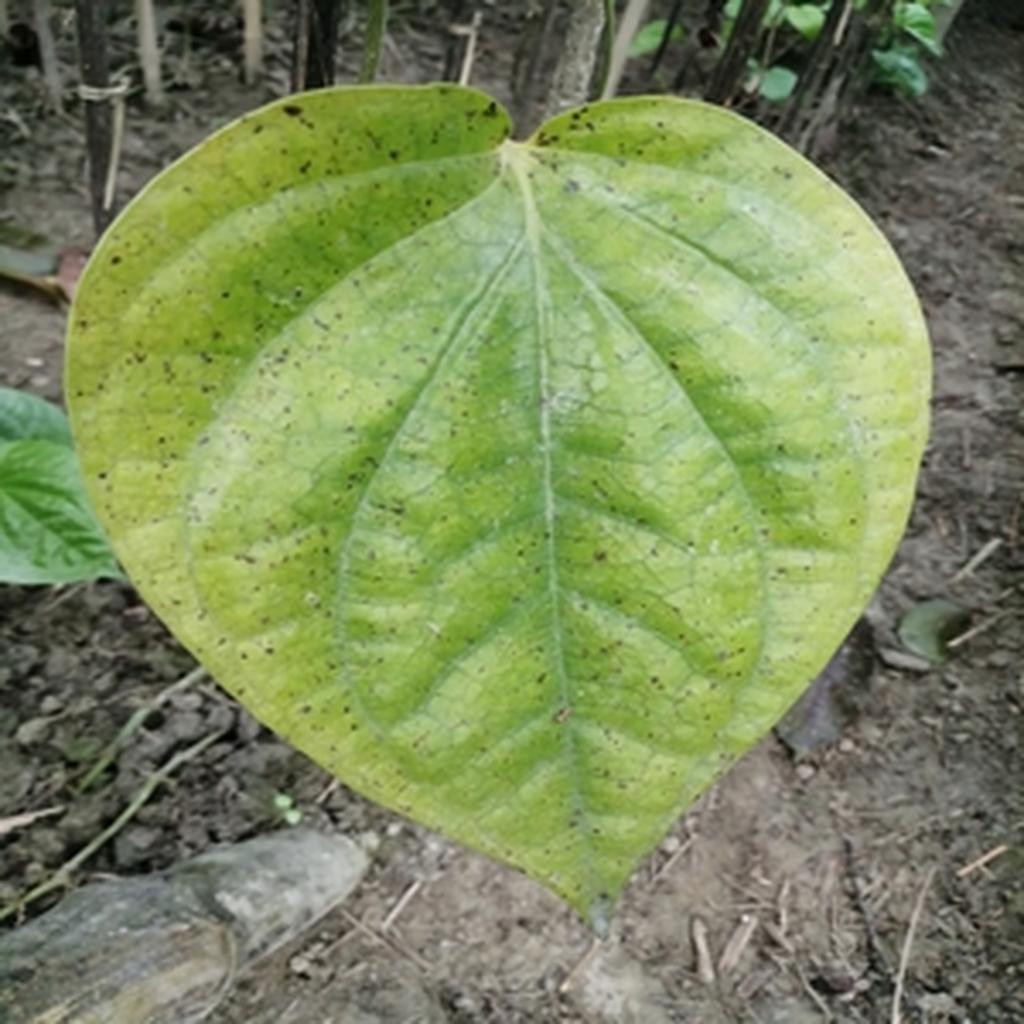
Label: Leaf_Spot